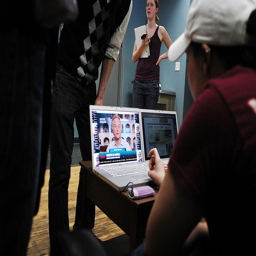
A woman sitting down using a laptop computer.
A man using a laptop at a desk while several people watch.
People working on computers at a low table
A person sitting and working on a laptop while other people stand around.
Woman standing in a room with another woman on the computer.